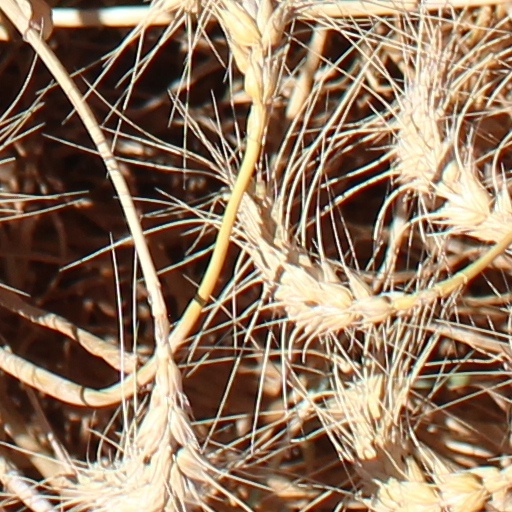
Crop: wheat